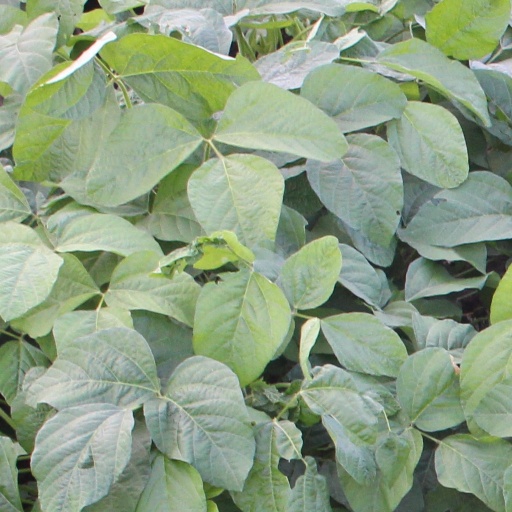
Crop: soybean